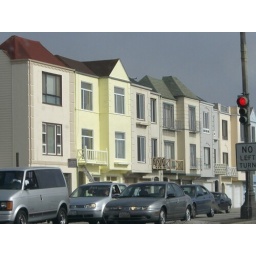
Close up of houses near beach